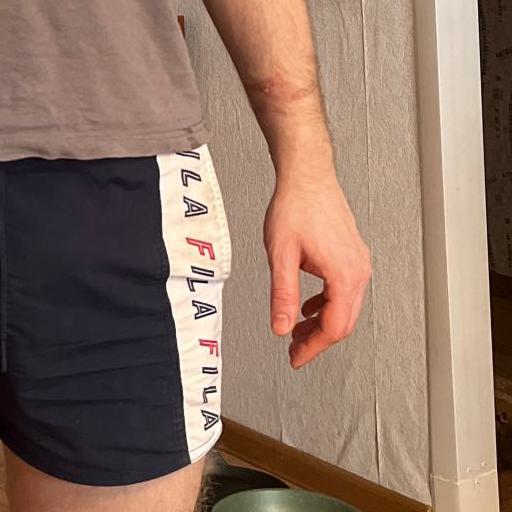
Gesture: no_gesture